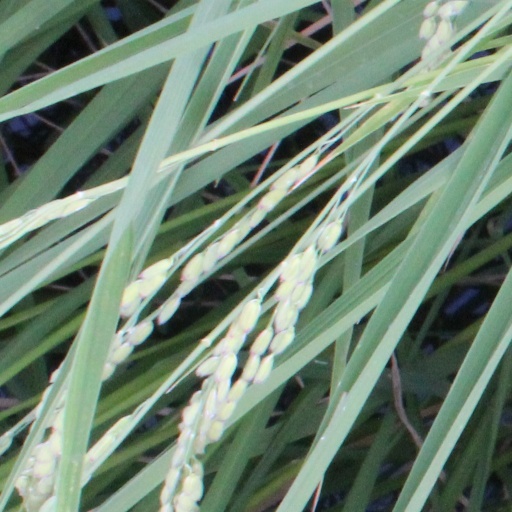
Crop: rice